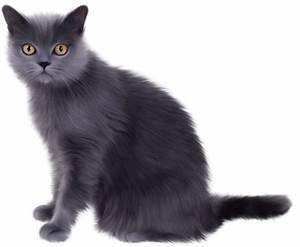
cat